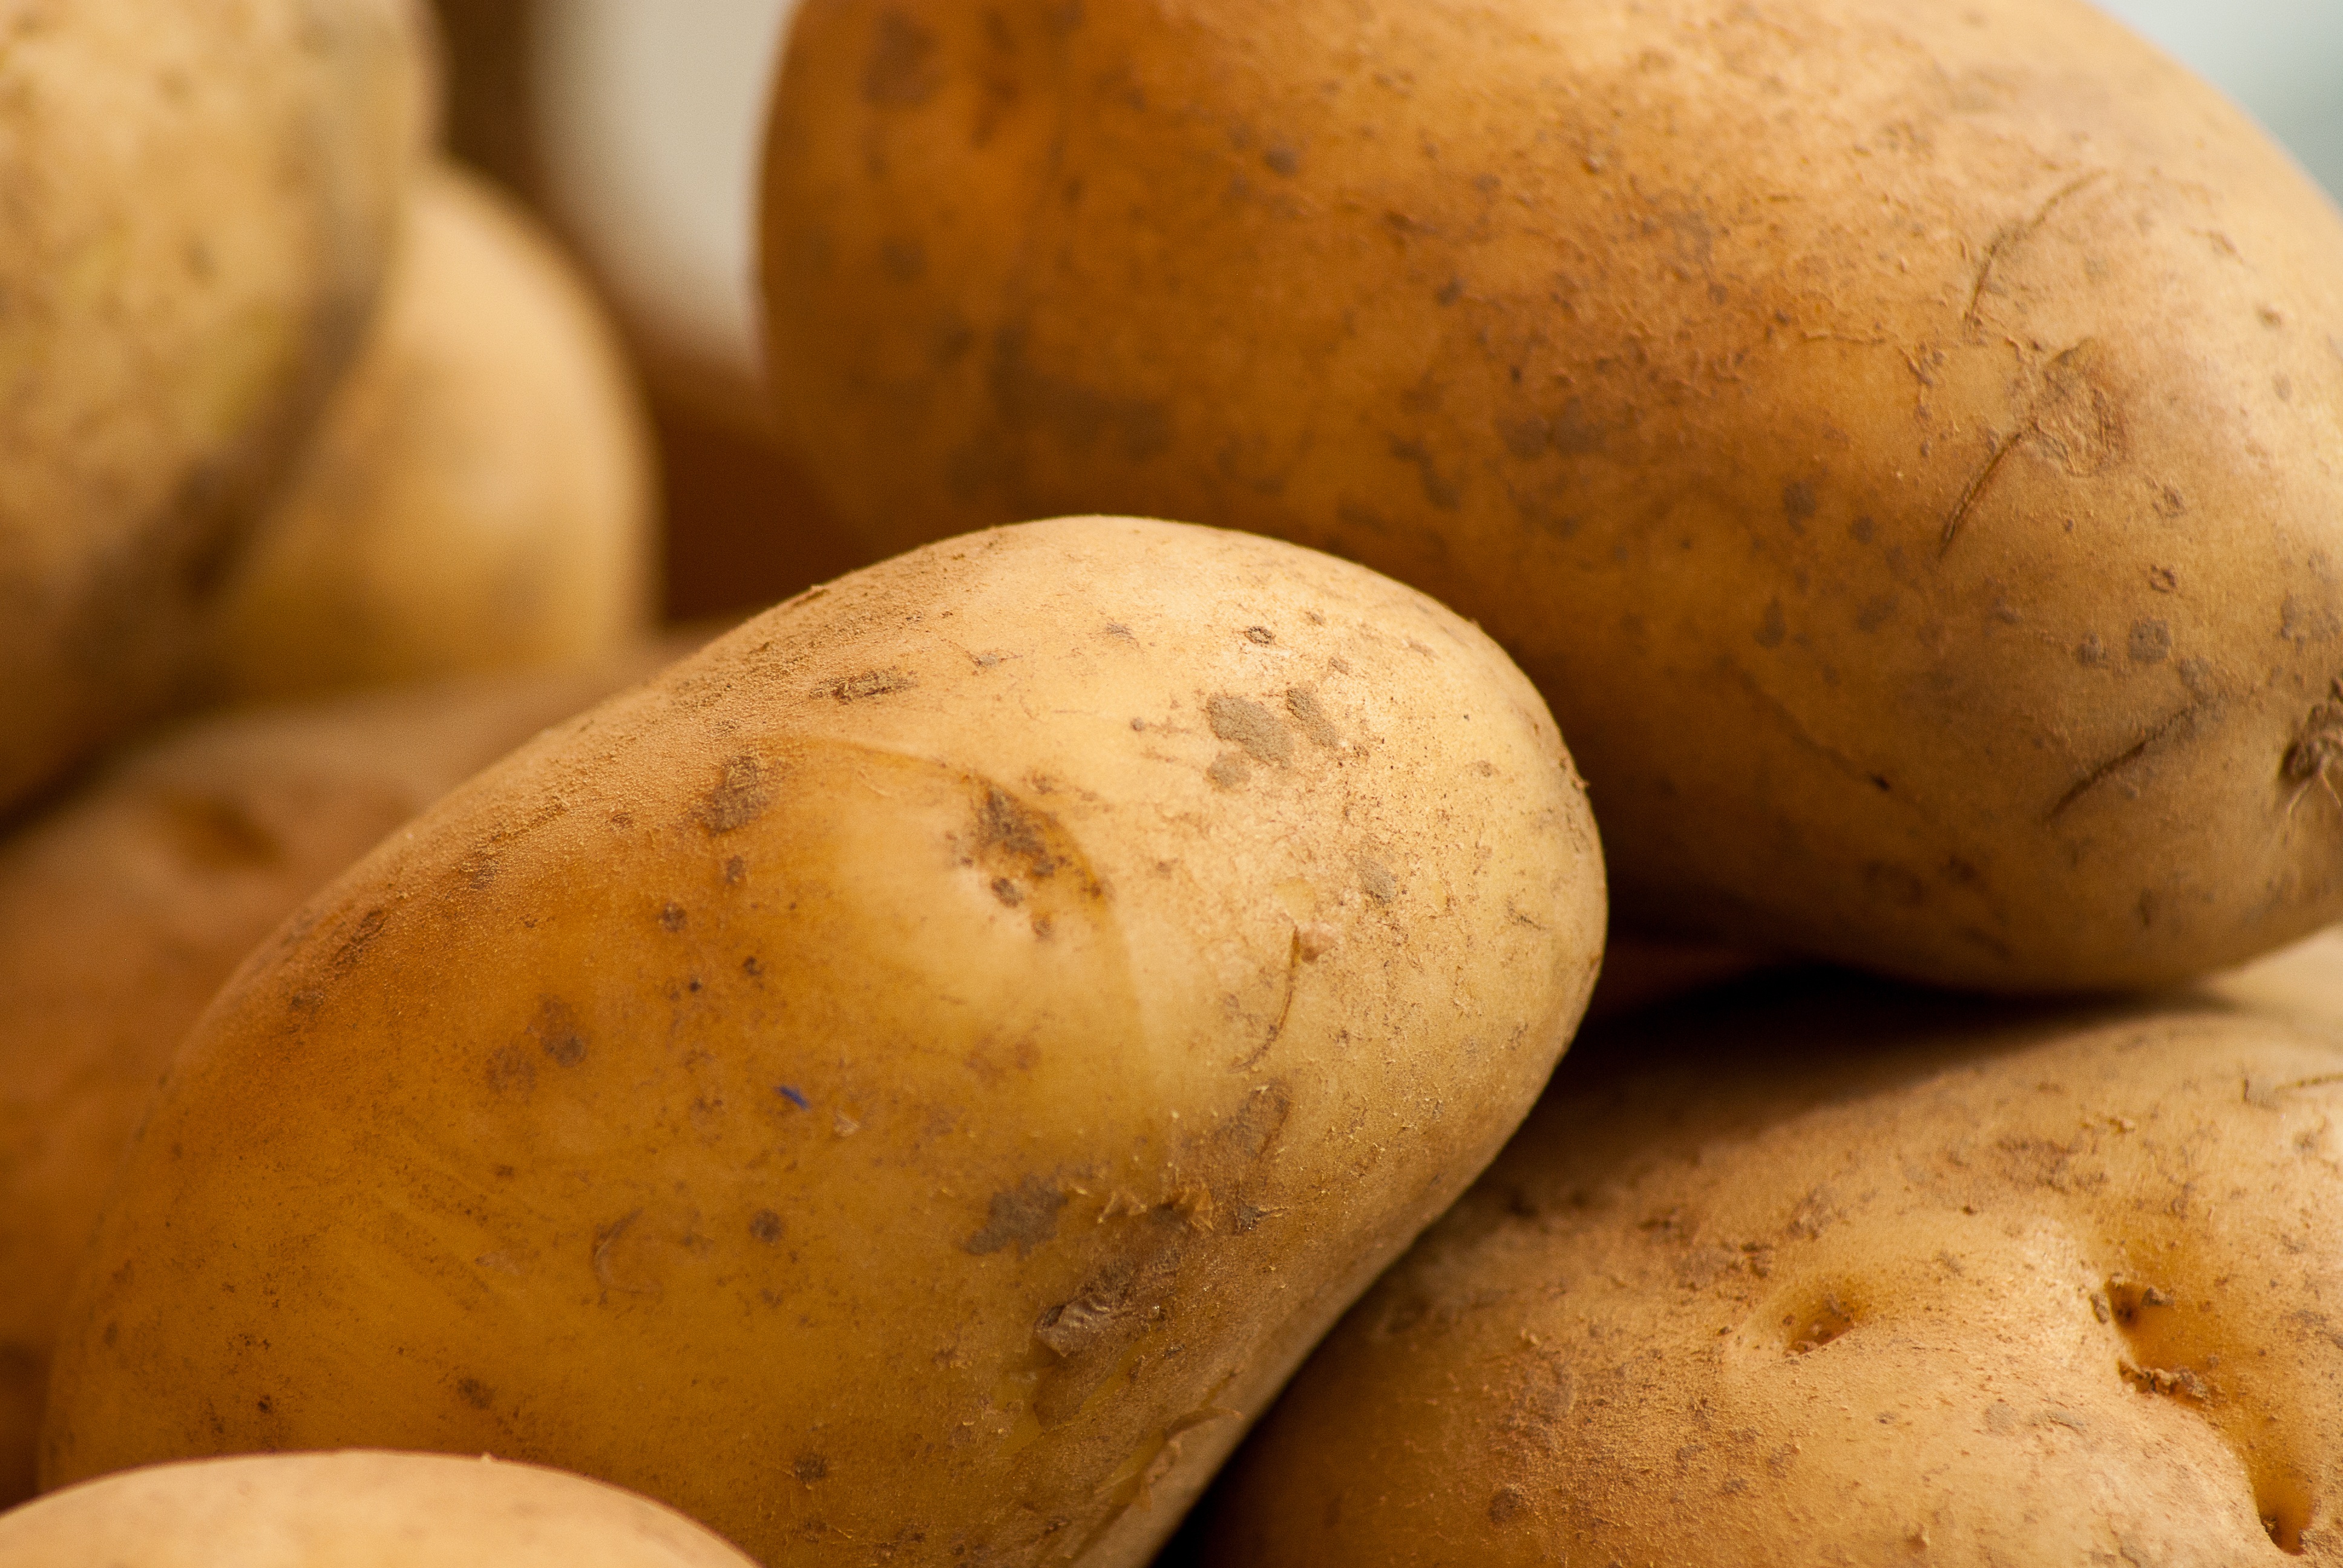
plant, food, produce, vegetable, potato, vegetables, potatoes, flowering plant, root vegetable, land plant, potato and tomato genus